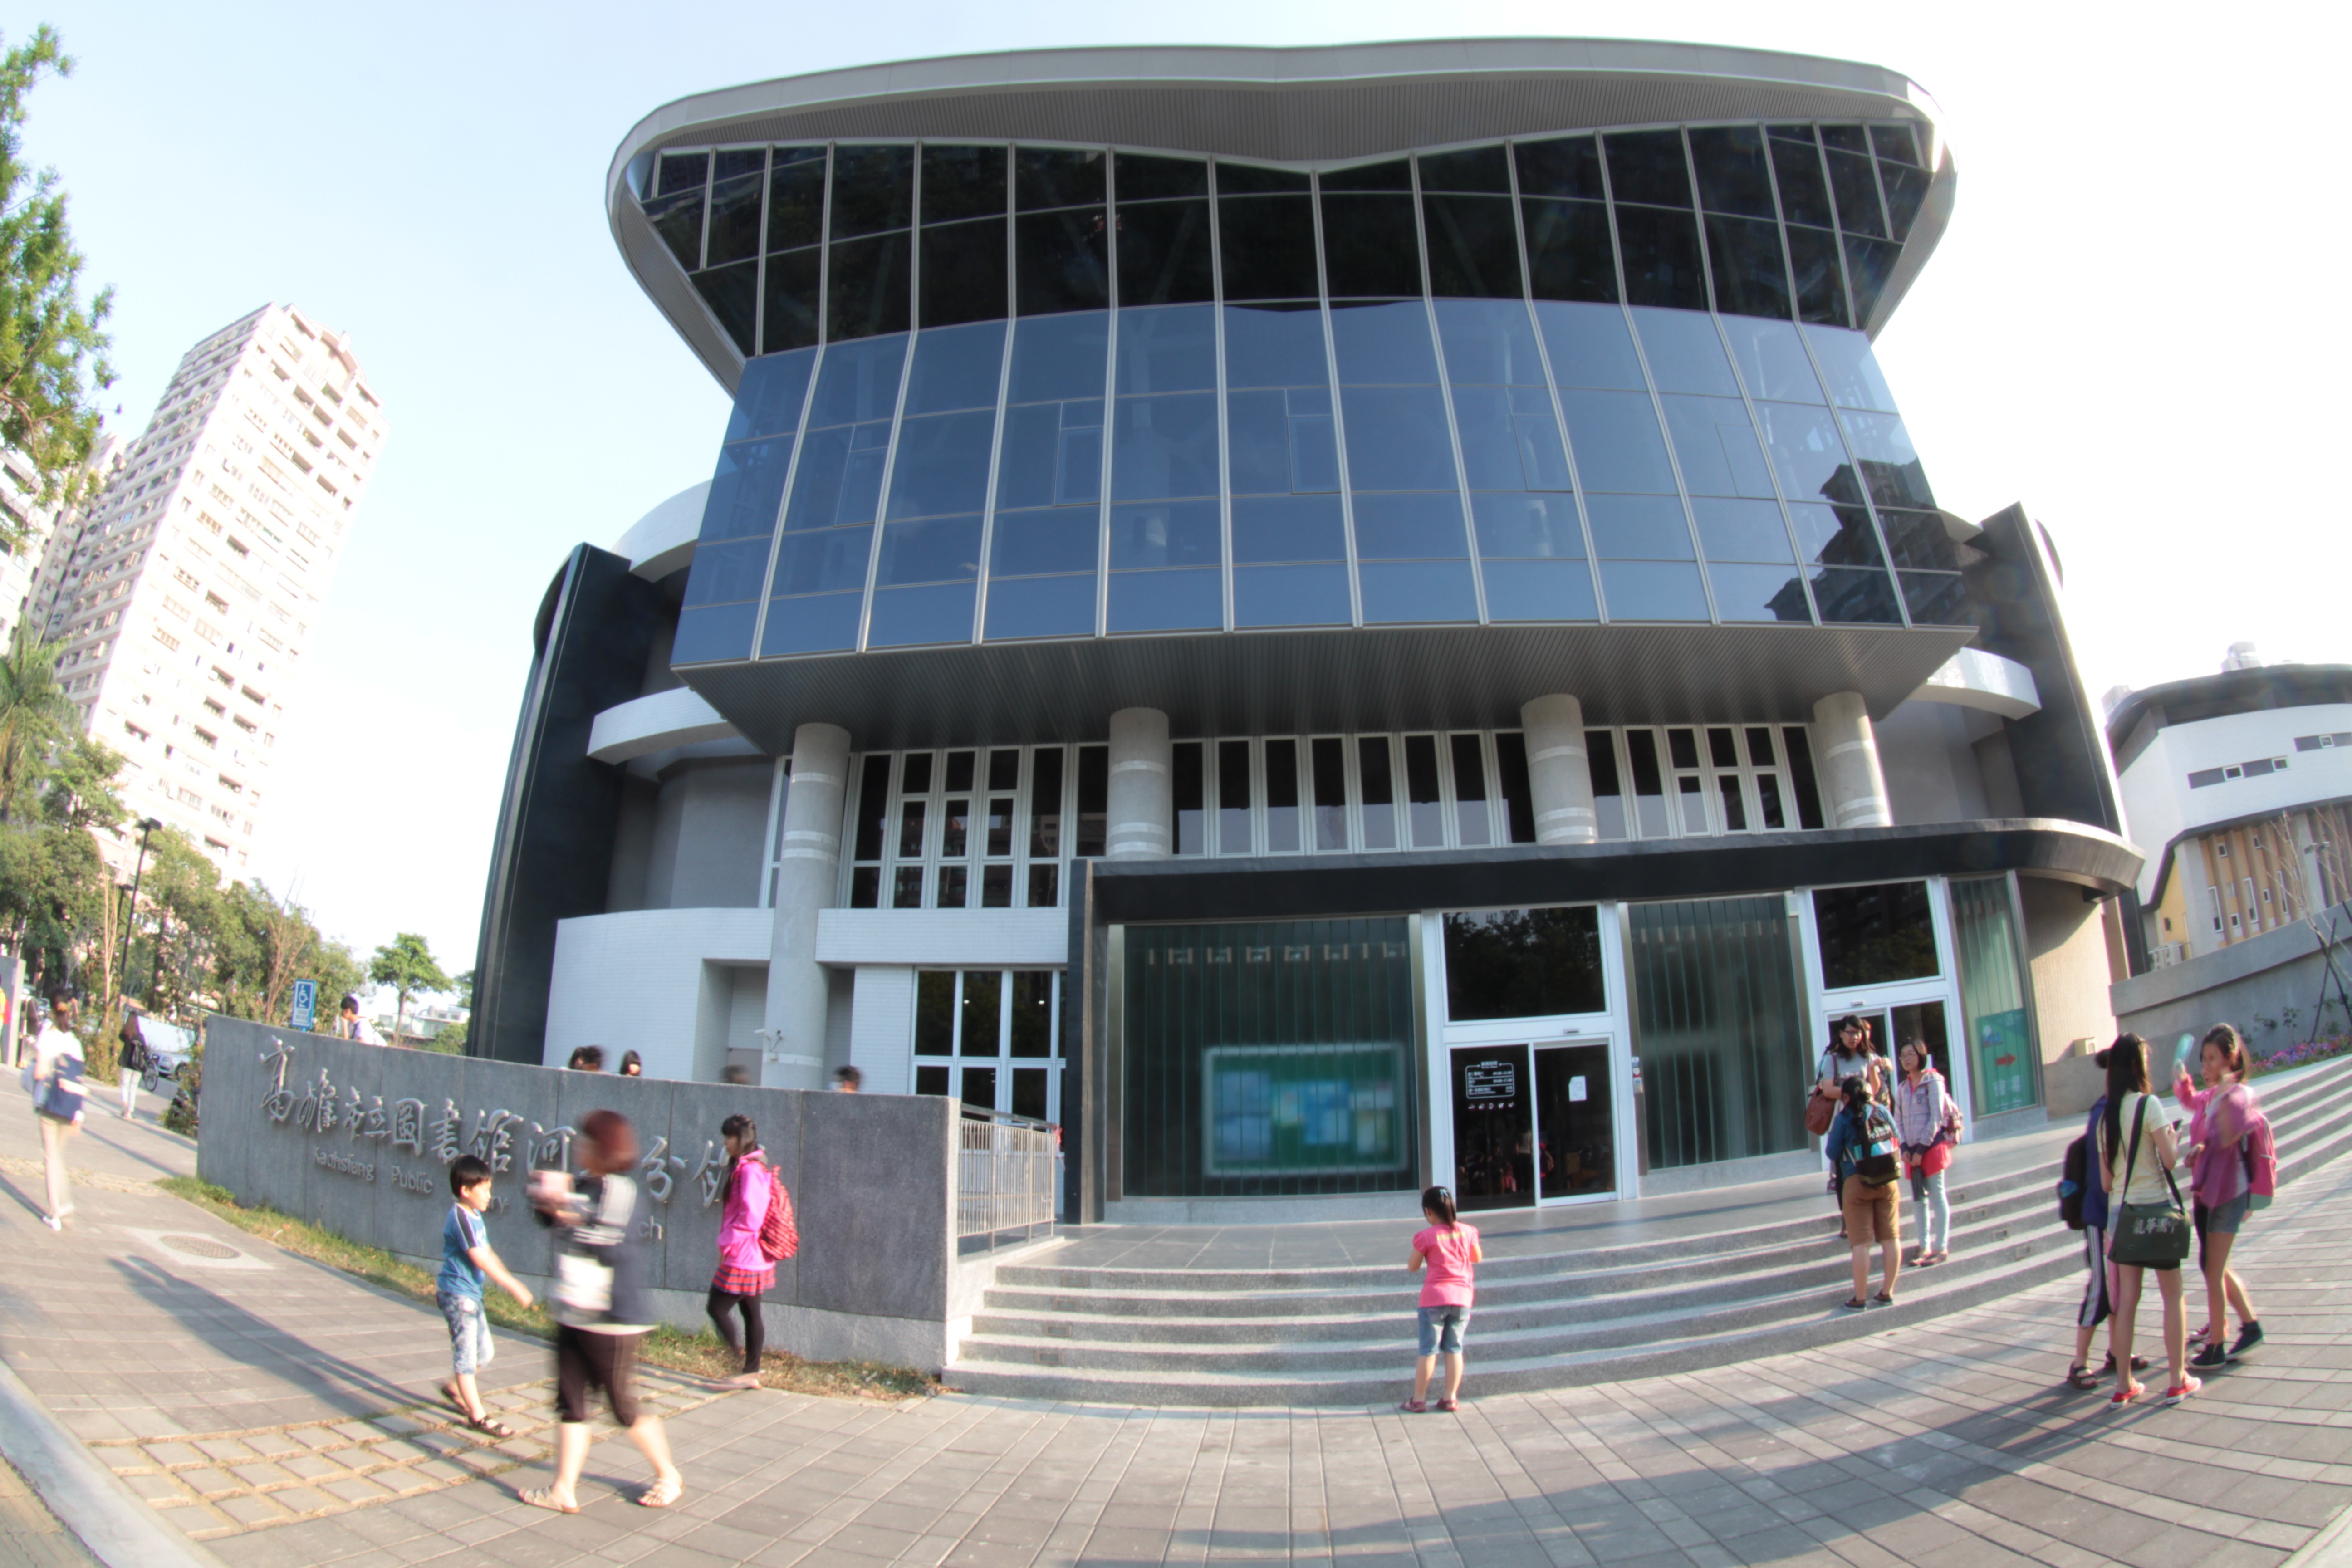
architecture, structure, building, plaza, facade, residence, stadium, public transport, theatre, arena, library, taiwan, headquarters, shopping mall, sport venue, kaohsiung city